Audi RS Q e-tron

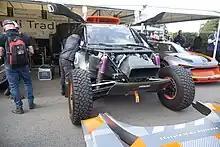
The RS Q e-tron's chassis in 2023

The car is described as brutal to drive, because of the sharp acceleration of its electric engine and the rigidity of its seats. Stéphane Peterhansel described the driving as "A boxing match from start to finish" during the 2023 Dakar Rally, raising fear of concussion for crews.